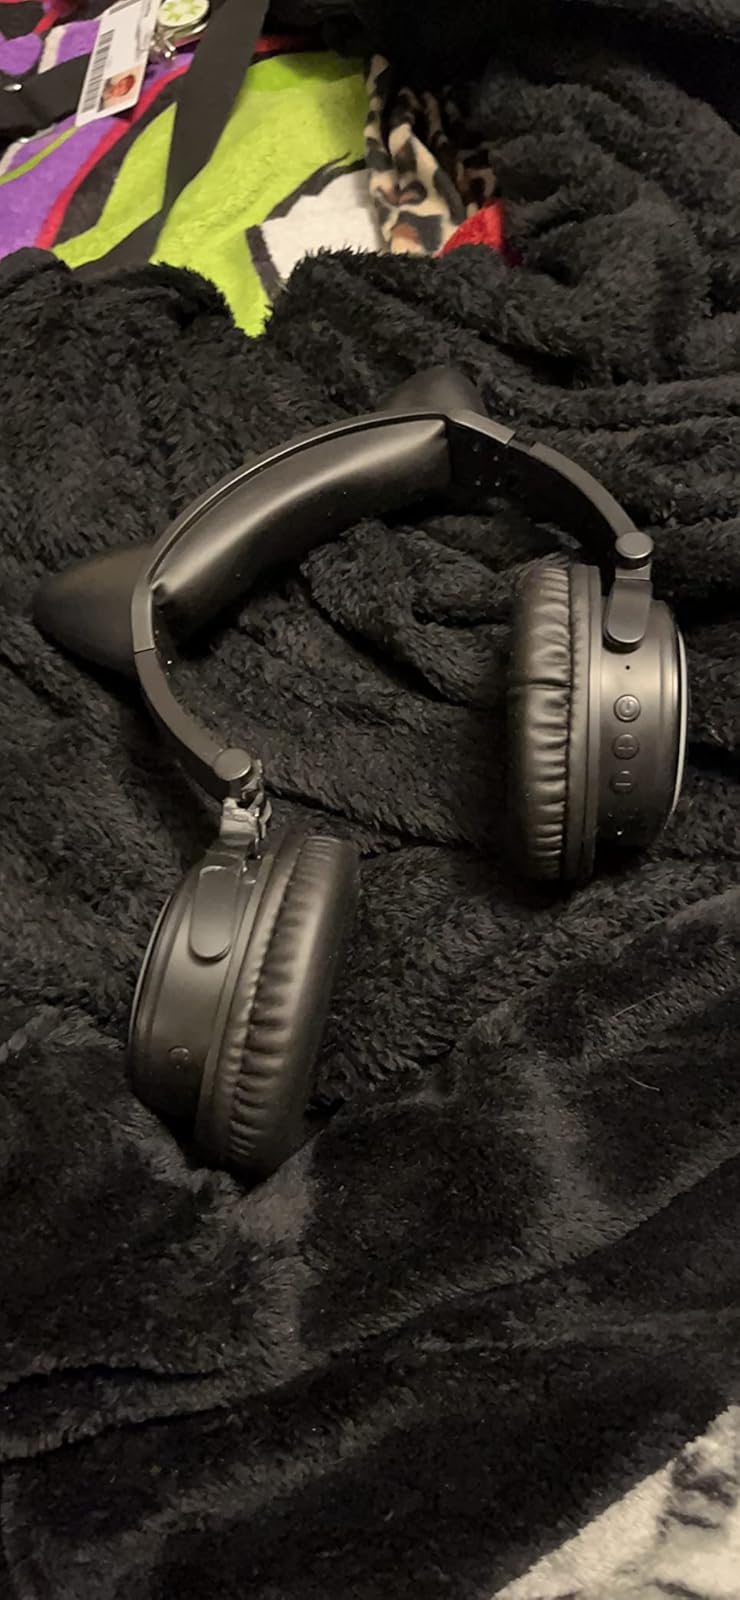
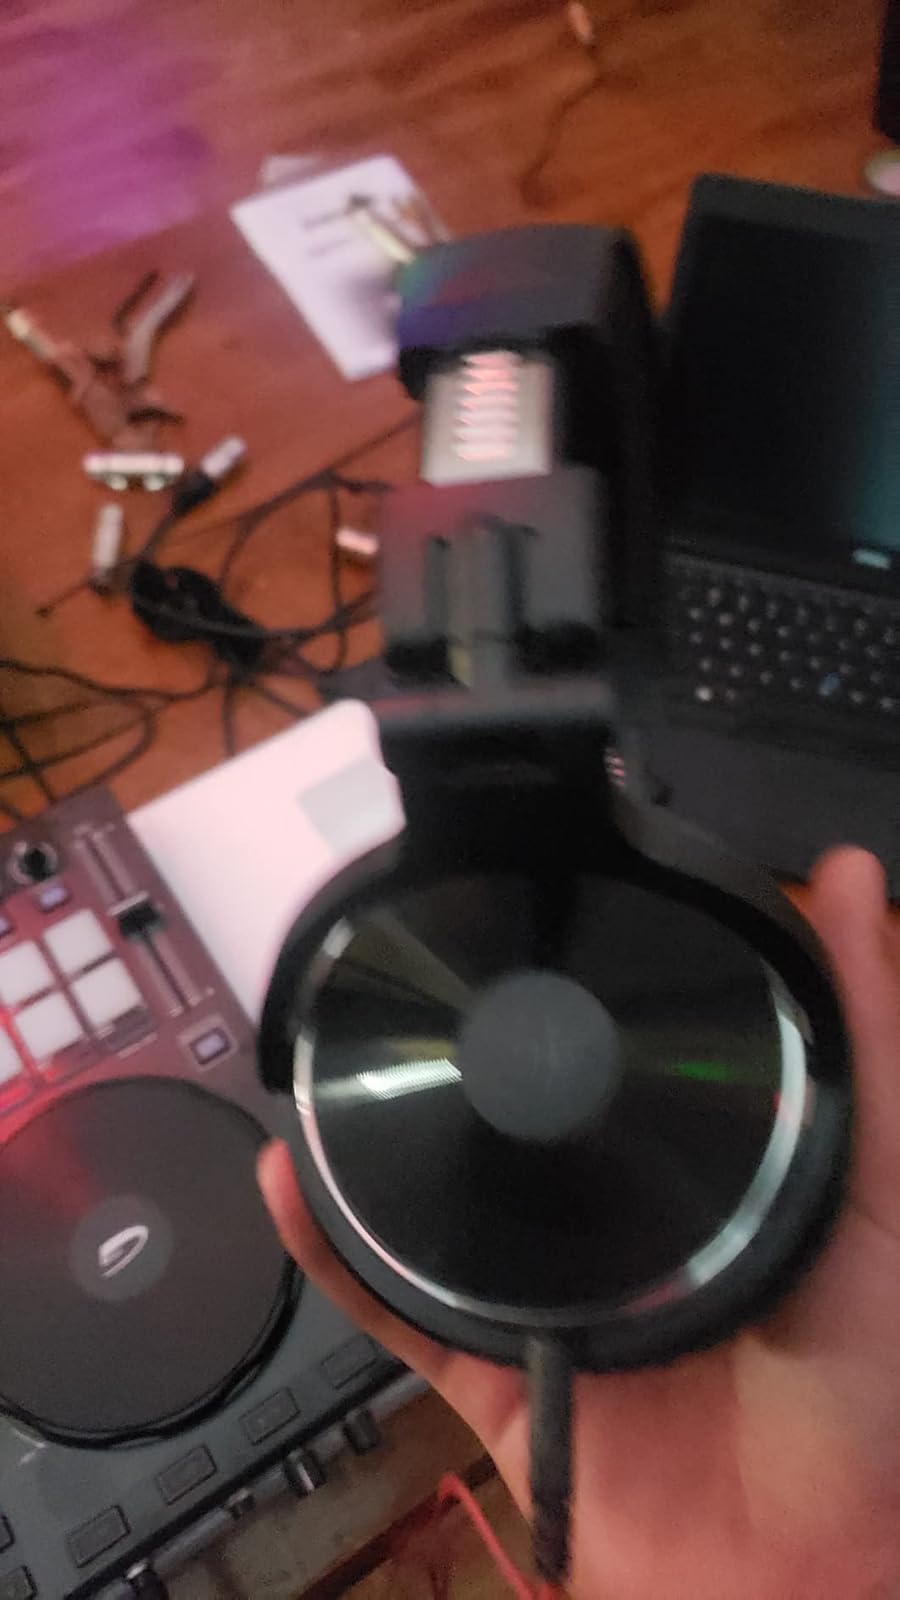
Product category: headphones
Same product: no